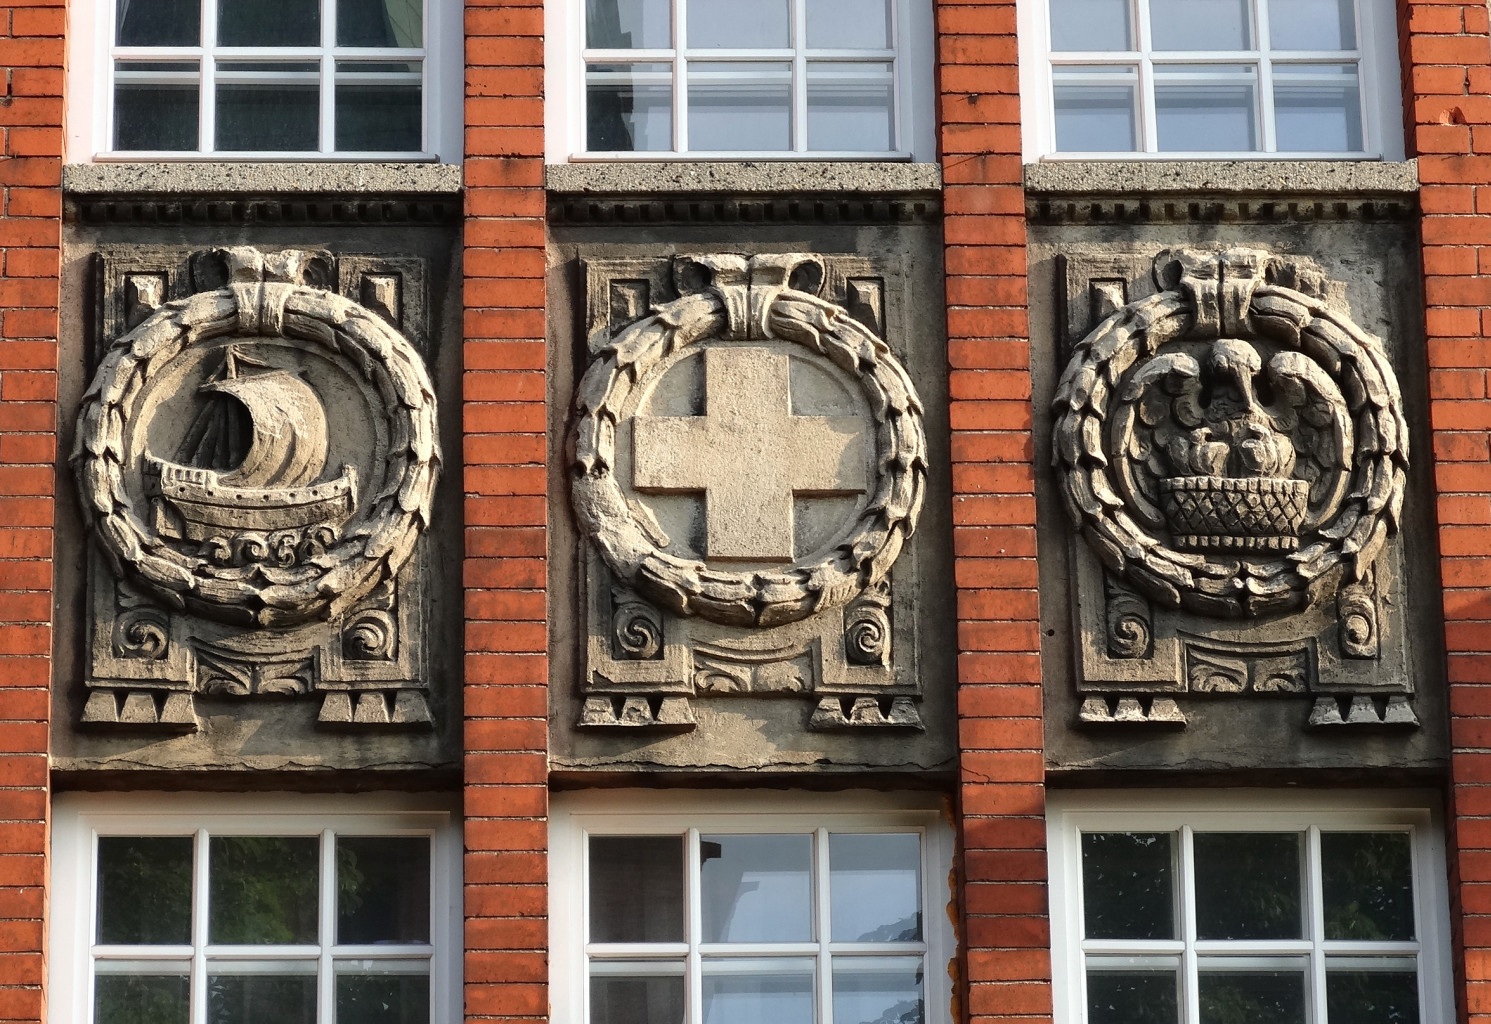
architecture, window, building, wall, advertising, landmark, facade, historic, decor, art, mural, relief, urban area, bydgoszcz